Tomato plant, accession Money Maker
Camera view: tilt-top (135 deg); turntable rotation: 90 degrees
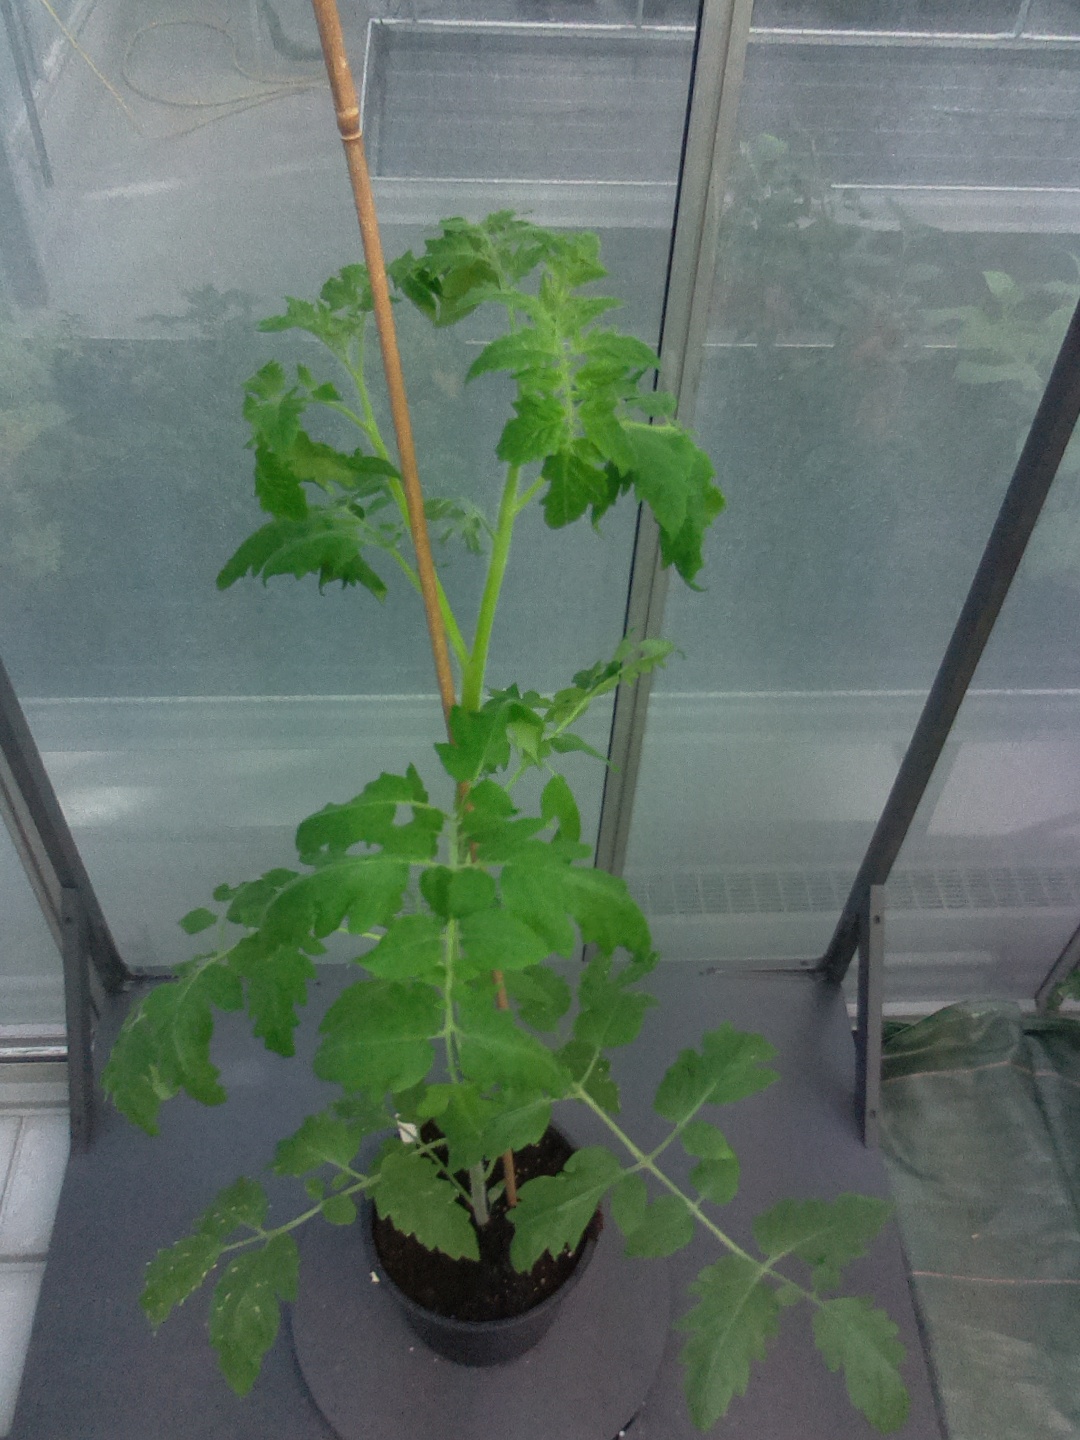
BBCH growth stage 60: First flowers open